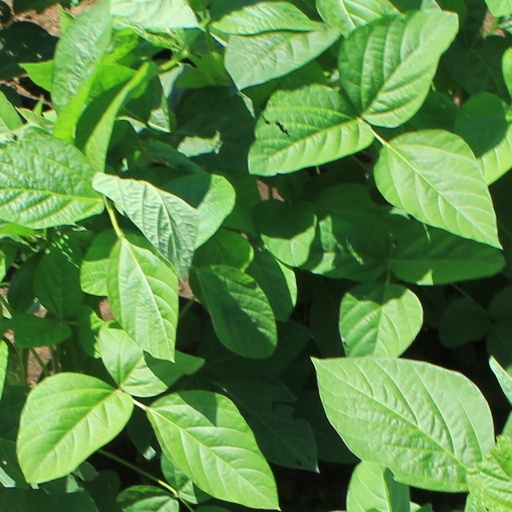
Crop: soybean